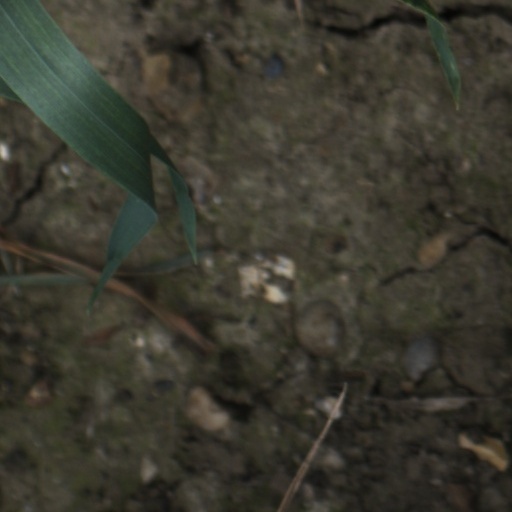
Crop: wheat